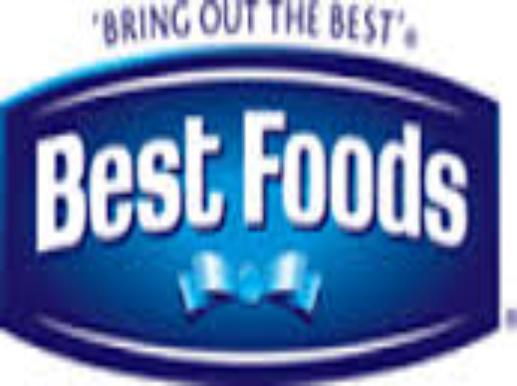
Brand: Best Foods
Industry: Food